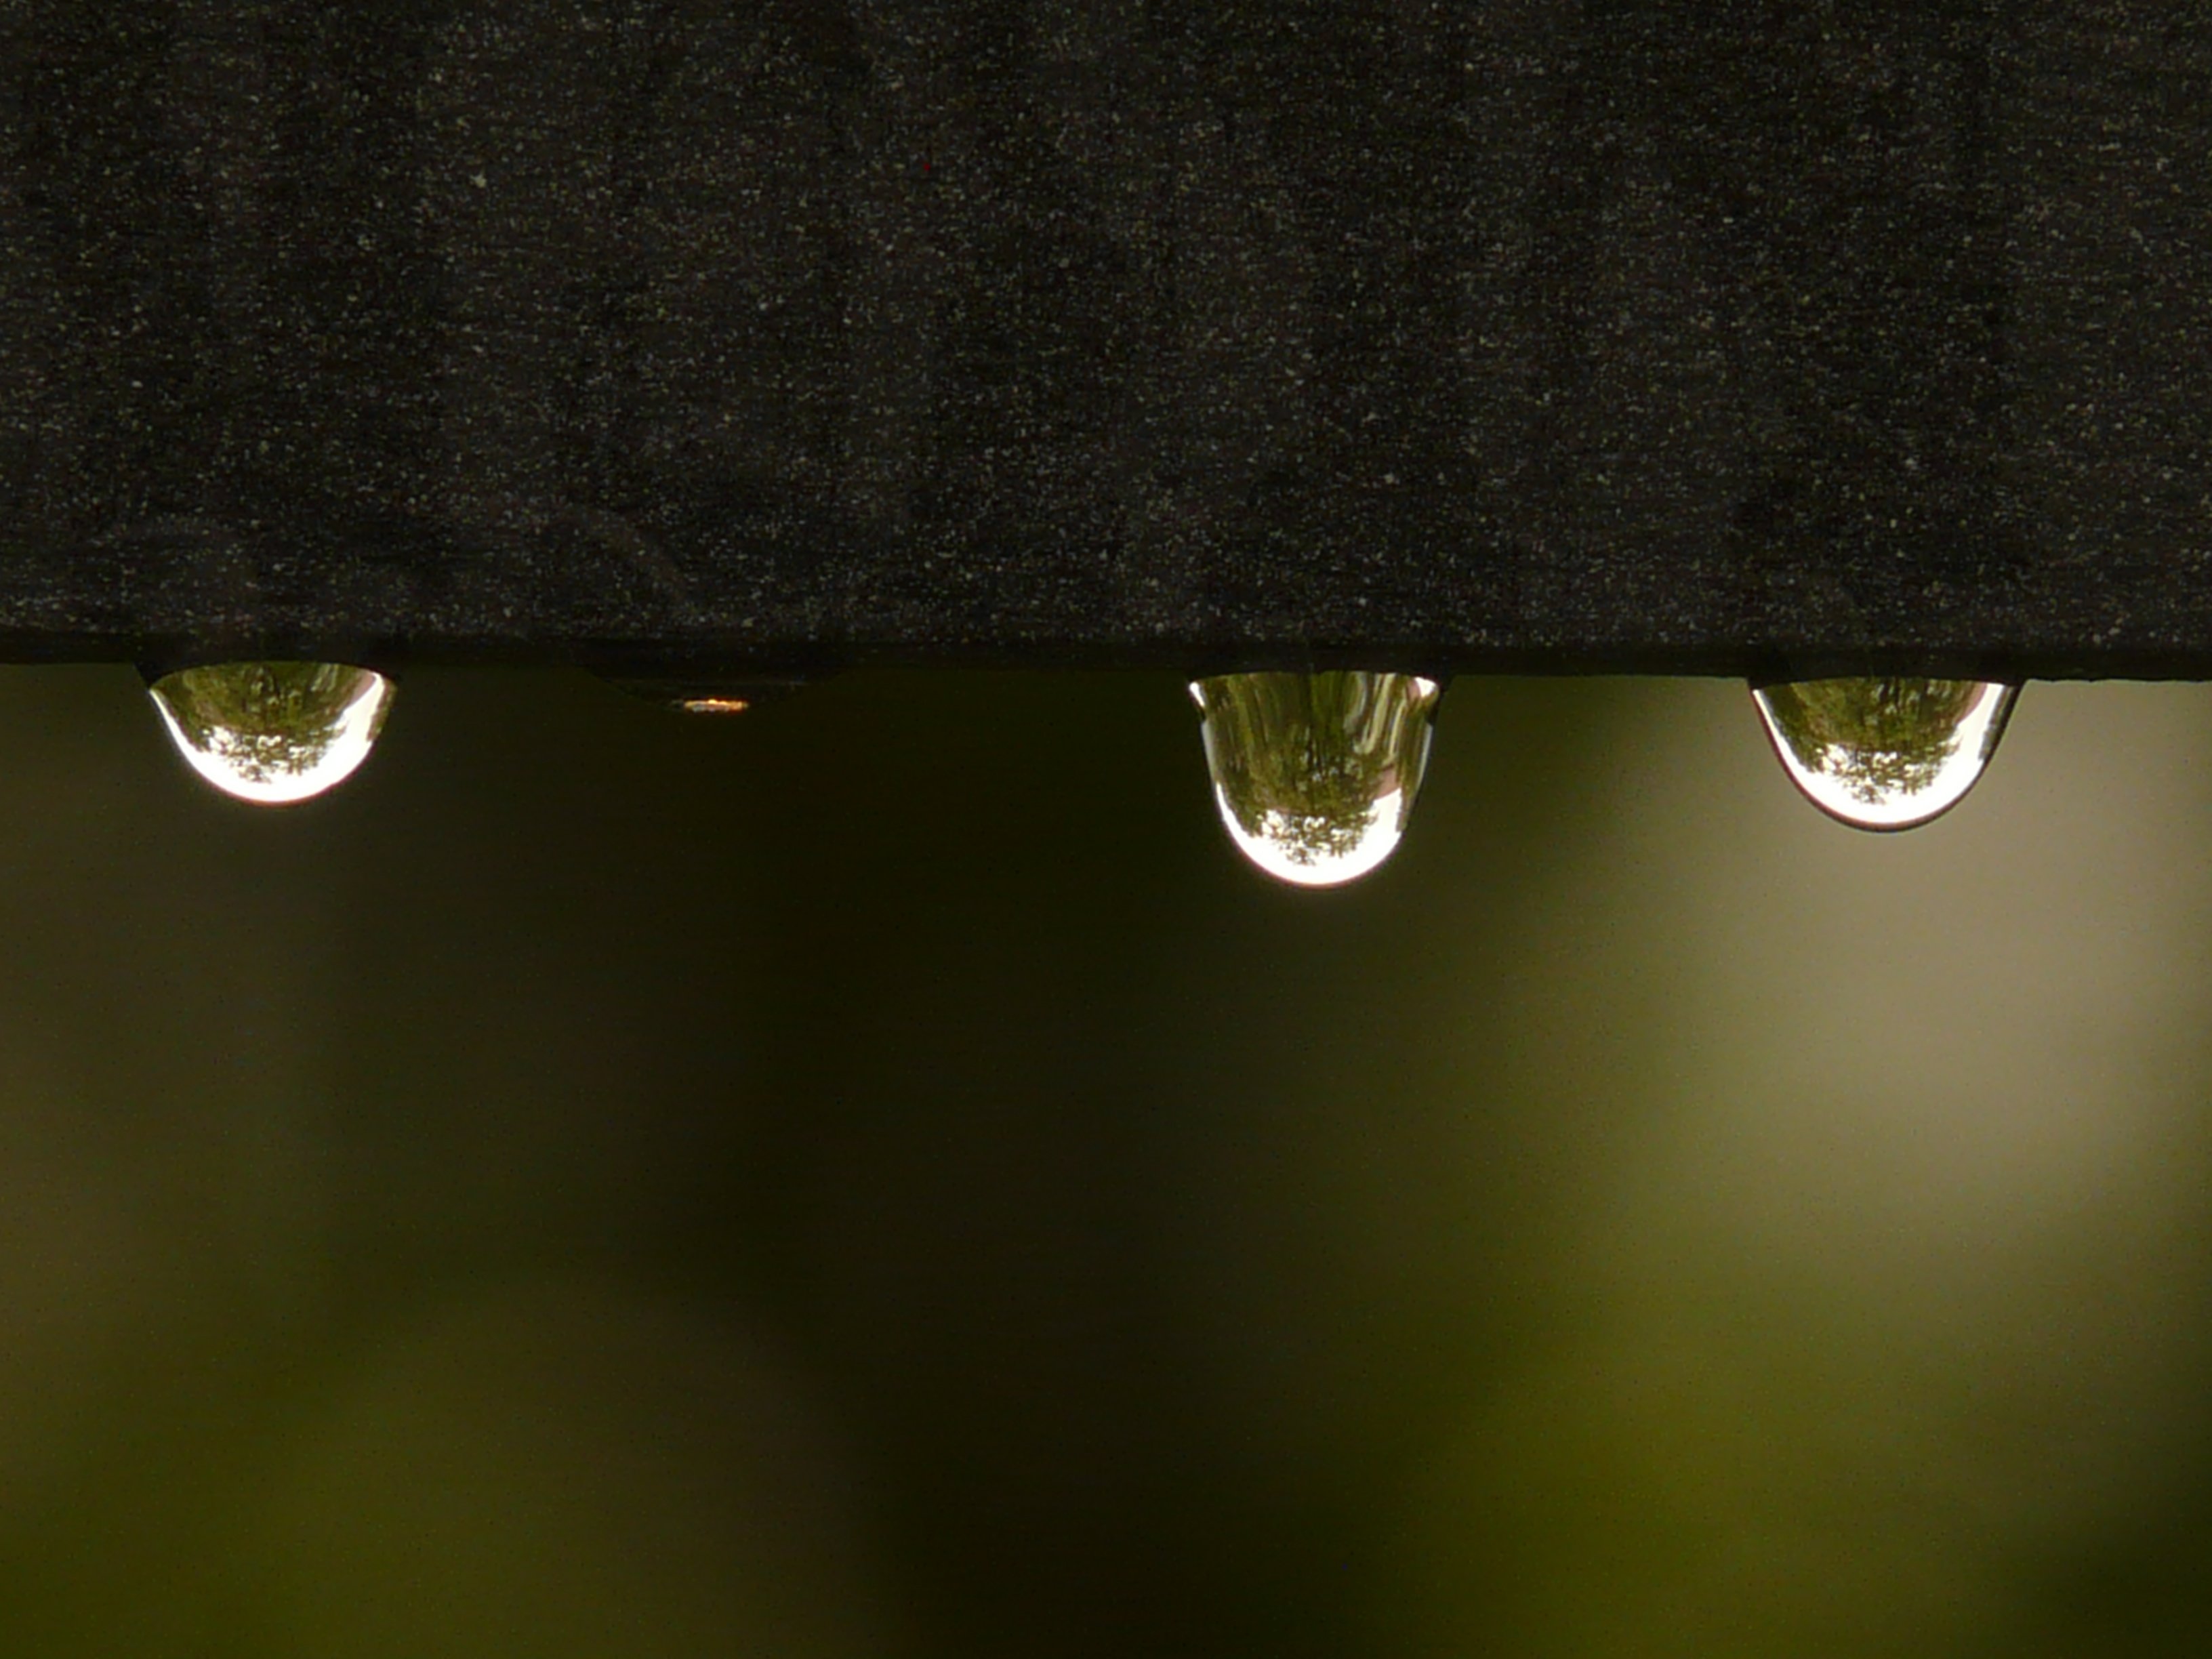
water, light, rain, raindrop, wet, ceiling, green, darkness, surface tension, black, lighting, drip, circle, light fixture, macro photography